Putney

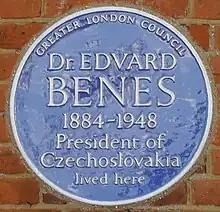
Edvard Beneš blue plaque, 26 Gwendolen Avenue, Putney

Putney is served by mainline South Western Railway trains to London Waterloo from Putney station and by London Underground from East Putney. The far west of Putney is also served by Barnes station, a few hundred yards across the boundary, while Putney Bridge tube station is across the river in Fulham.